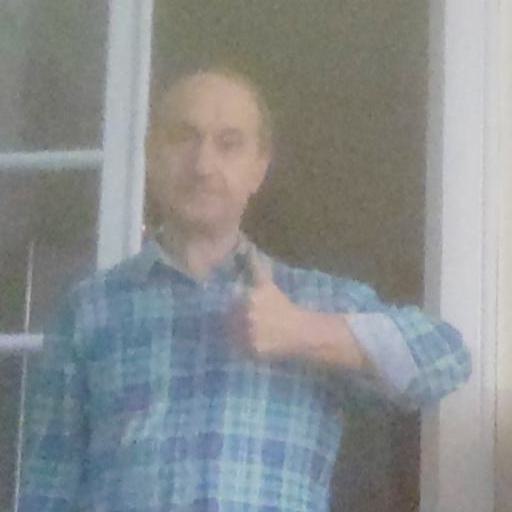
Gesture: like